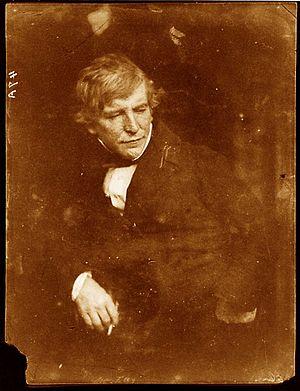
Les Lutteurs est une huile sur carton de William Etty peinte vers 1840 et conservée à la York Art Gallery au Royaume-Uni.